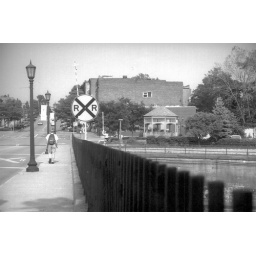
Taken while we lived in Kent, OH. This is on the main street bridge looking toward the gazebo downtown.